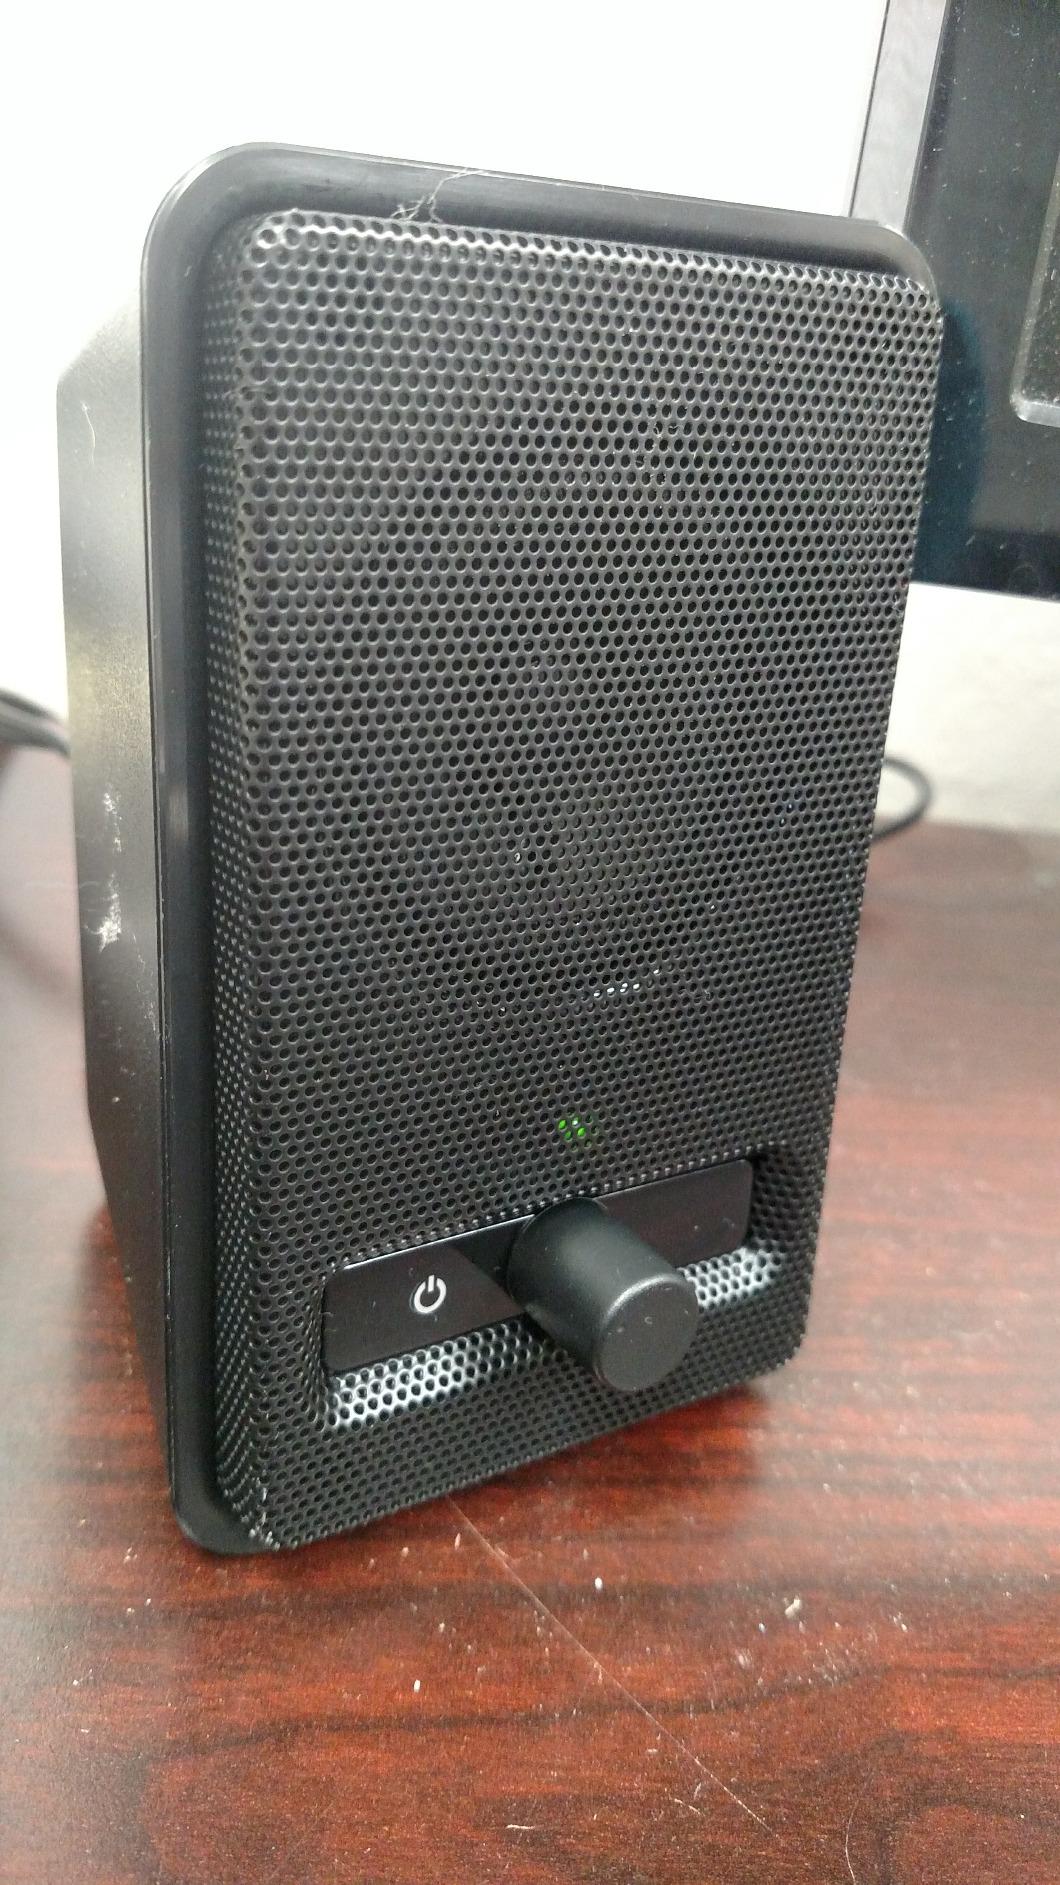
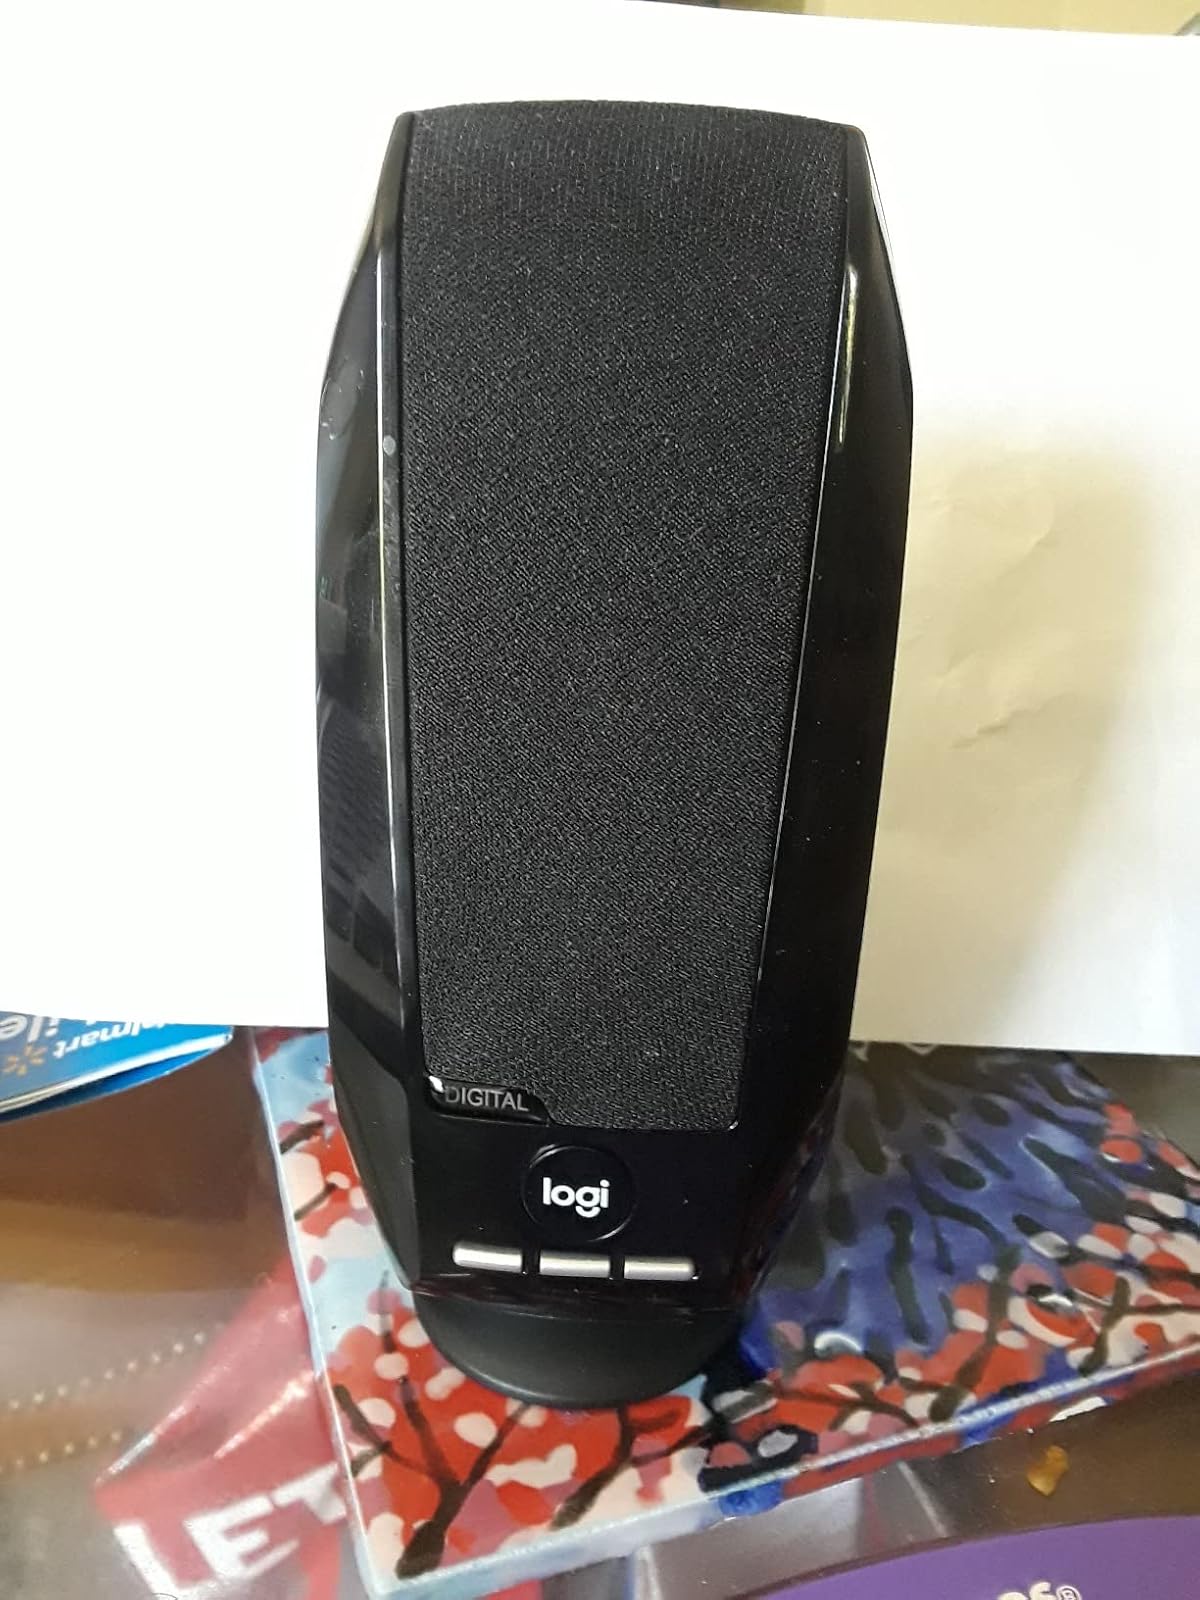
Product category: speaker
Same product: no